Question: Please indicate a possible affordance area of the knife that can be used for holding
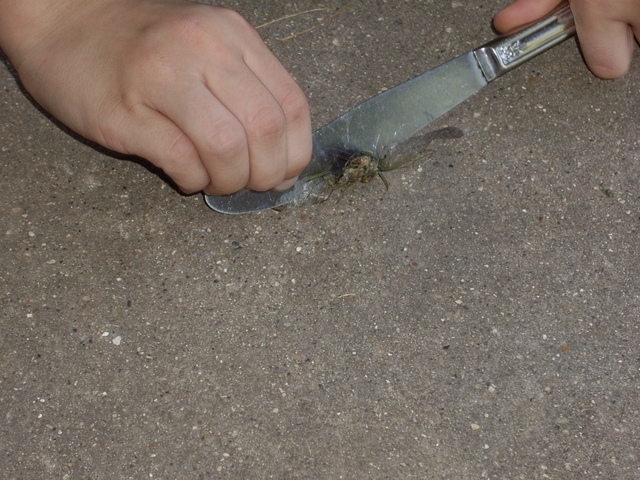
Answer: [472.167, 1.635, 622.312, 83.374]